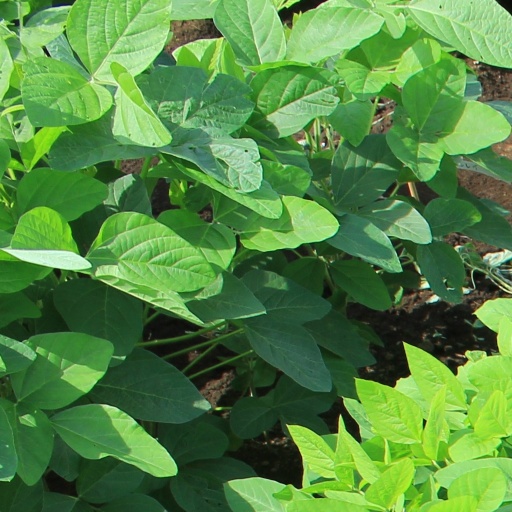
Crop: soybean